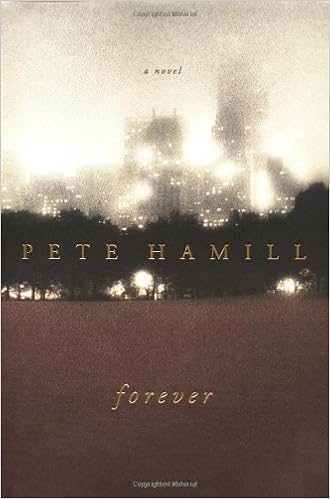
Forever: A Novel
Category: Books
From Publishers Weekly This novel demands that the reader immediately suspend disbelief, but if this summons is heeded the reward will be a superior tale told by Hamill (Snow in August; A Drinking Life) in the cadence of the master storyteller. The year is 1741 and this is the story of Cormac O'Connor-"Irish, and a Jew"-who grows up in Ireland under English Protestant rule and is secretly schooled in Gaelic religion, myth and language. Seeking to avenge the murder of his father by the Earl of Warren, he follows the trail of the earl to New York City. On board ship, Cormac befriends African slave Kongo, and once in New York, the two join a rebellion against the British. After the rising is quelled, mobs take to the streets and Kongo is seized. Cormac saves Kongo from death, but is shot in the process. His recovery takes a miraculous turn when Kongo's dead priestess, Tomora, appears and grants Cormac eternal life and youth-so long as he never leaves the island of Manhattan, thus the "Forever" of the title. What follows is a portrait of the "city of memory of which Cormac was the only citizen." Cormac fights in the American Revolution, sups with Boss Tweed (in a very sympathetic portrait) and lives into the New York of 2001. In that year he warily falls in love with Delfina, a streetwise Dominican ("That was the curse attached to the gift: You buried everyone you loved"), and comes into contact with a descendant of the Earl of Warren, the newspaper publisher Willie Warren. His love, his drive for revenge and his very desire to exist are fatefully challenged on the eve and the day of September 11. This rousing, ambitious work is beautifully woven around historical events and characters, but it is Hamill's passionate pursuit of justice and compassion-Celtic in foundation-that distinguishes this tale of New York City and its myriad peoples.Copyright 2002 Reed Business Information, Inc. From Library Journal Cormac O'Connor arrived in New York in 1741-and he's still there, having been granted immortality as long as he remains on the island of Manhattan. Copyright 2002 Reed Business Information, Inc. From Booklist Hamill, a well-known journalist, is also a popular novelist; his 1997 novel Snow in August appeared on best-seller lists (as well as the Booklist Editors' Choice list for that year). His remarkably imaginative new novel is an exciting mix of realism and fantasy as he follows the exploits of Cormac O'Connor, born into Ulster peasantry in intolerant eighteenth-century Ireland. O'Connor is painted as a traditional mythical hero who is oversized in strength and character, and who actually carries a sword with great protective powers. In fact, the whole novel springs from Celtic mythology, for O'Connor's parents adhere neither to Protestant ways nor to Roman Catholic beliefs but to old Celtic religious practices. Both of them are killed--in separate circumstances--by the cruel Protestant earl of Warren, who, not caring at all, then seeks better fortune in New York City. O'Connor, vowing to avenge his mother's and father's brutal deaths, tracks the earl to the great American metropolis. Events come to pass wherein O'Connor is given the gift of eternal life, but for the blessing to work, he must never leave the island of Manhattan or he will die and never pass into the "Otherworld" of Celtic mythology. So, at this point O'Connor's story becomes the story of New York City, from the mid-1700s to the present, as he "absorbs its life, its menace, it cruelties, its toughness, its joys and sorrows and beauties." Hamill writes with great detail, which adds texture and spice to, rather than impeding, the narrative's swift movement. As always, he is perfectly enjoyable to read for his great felicity of style (obviously derived from his years as a journalist) as well as his originality of plot. This absolutely embracing novel is certain to hit the best-seller lists. Brad Hooper Copyright © American Library Association. All rights reserved About the Author Pete Hamill is a novelist, journalist, editor, and screenwriter. He is the author of 15 previous books, including the bestselling novel "Snow in August" and the bestselling memoir "A Drinking Life." He writes a daily column for the "New York Daily News" and lives in New York City.
Features: Moving from Ireland to New York City in 1741, Cormac O'Connor witnesses the city's transformation into a thriving metropolis while he explores the mysteries of time, loss, and love. By the author of Snow in August and A Drinking Life. 150,000 first printing.